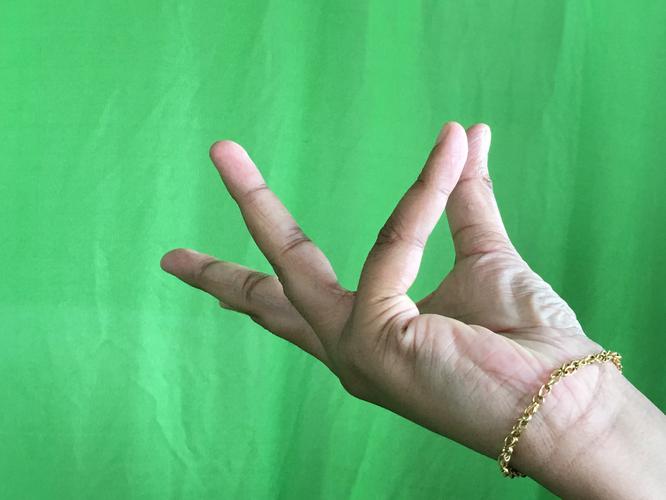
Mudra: Alapadmam
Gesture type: single_hand